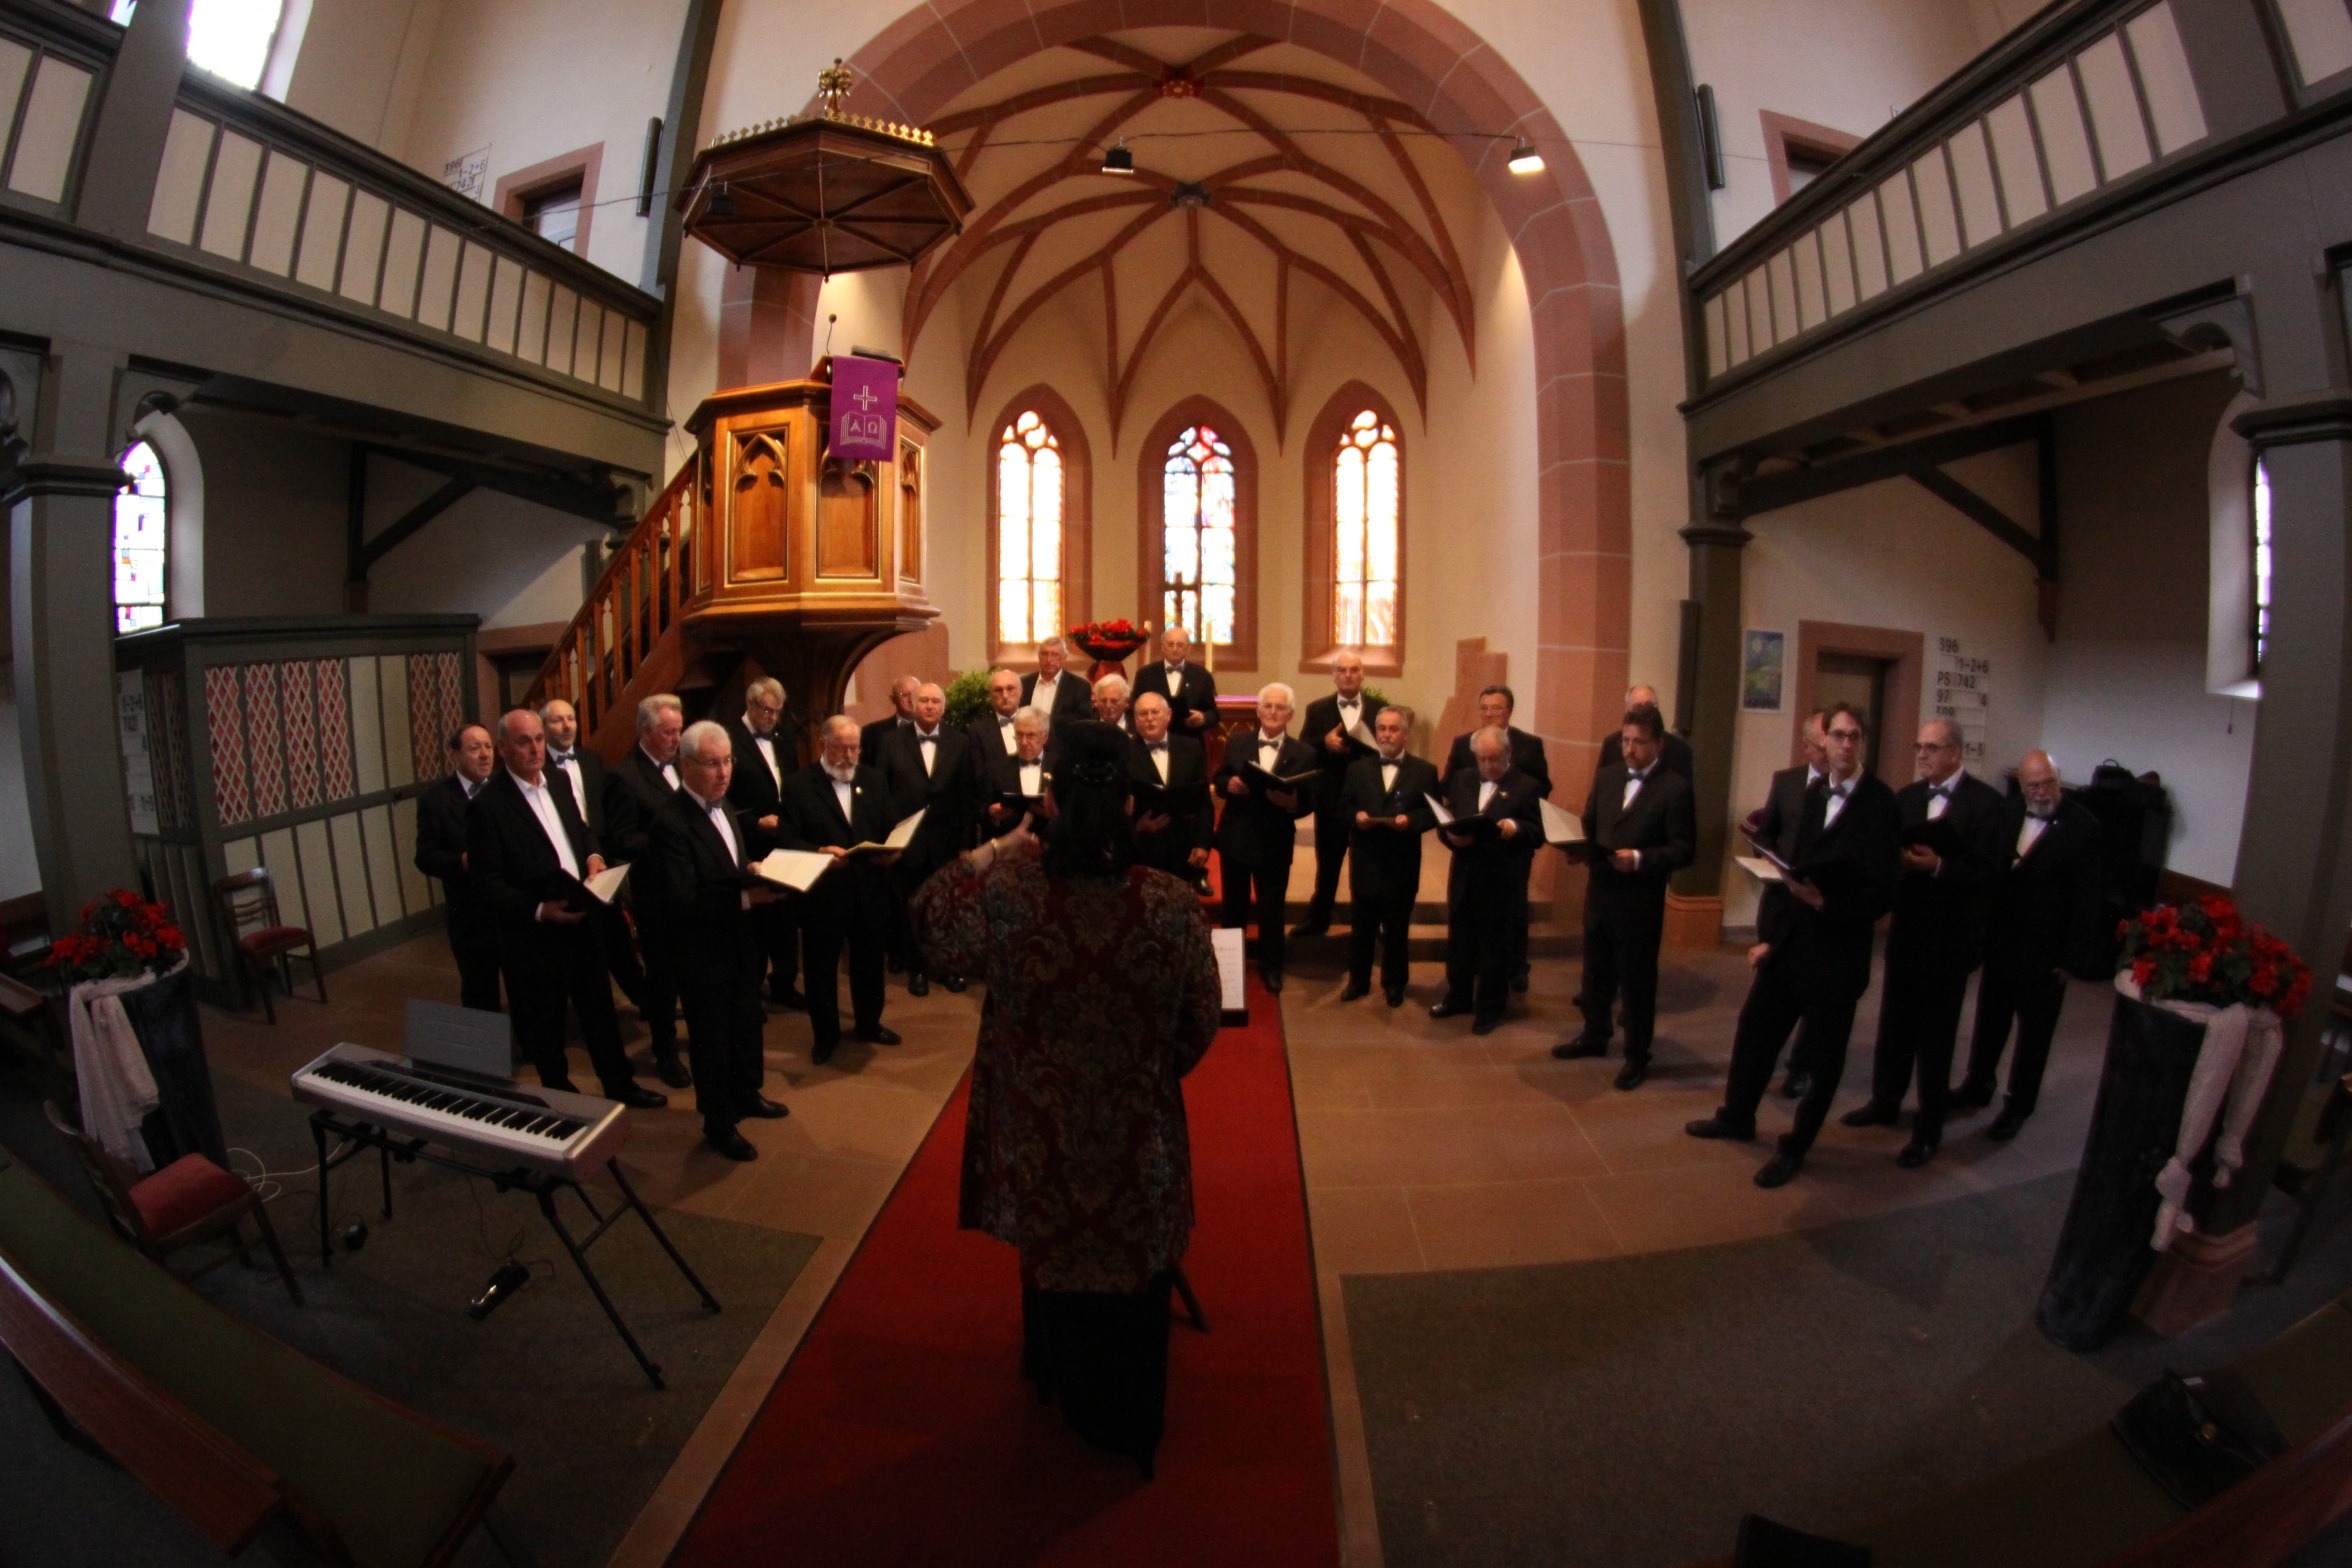
person, interior, window, building, singer, religion, club, church, choir, rest, musician, profession, christian, christmas, pray, festive, catholic, orchestra, altar, text, faith, singing, jesus, germany, christianity, holy, easter, nave, song, fair, silent, awe, believe, embassy, protestant, church room, church pews, monastery church, roman catholic, sermon, musical ensemble, musical theatre, church choir, choral singing, chrosaenger, church hall